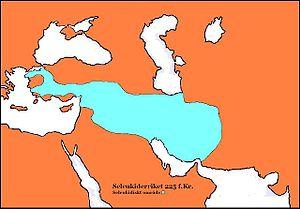
Cette page concerne l'année 223 av. J.-C. du calendrier julien proleptique.